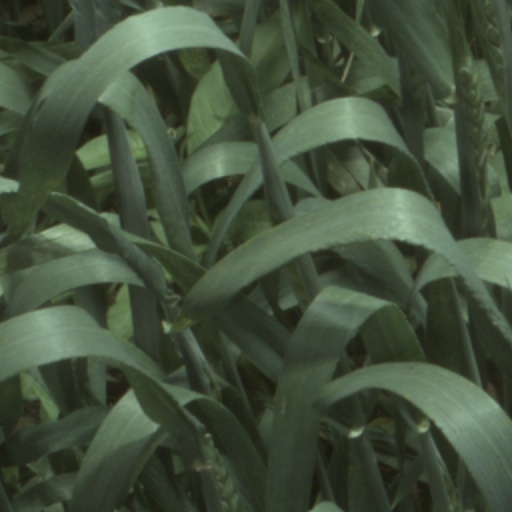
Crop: wheat